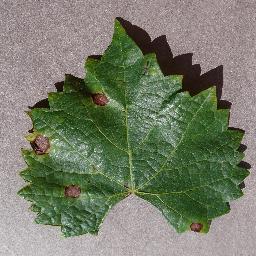
Label: Grape___Black_rot